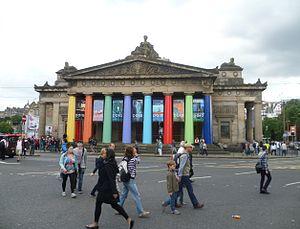
Le festival international d'Édimbourg, est un festival artistique inauguré en 1947 qui a lieu chaque année en août à Édimbourg pendant trois semaines. C'est le plus ancien des festivals d'Édimbourg, et il est en quelque sorte considéré comme le festival « officiel ».